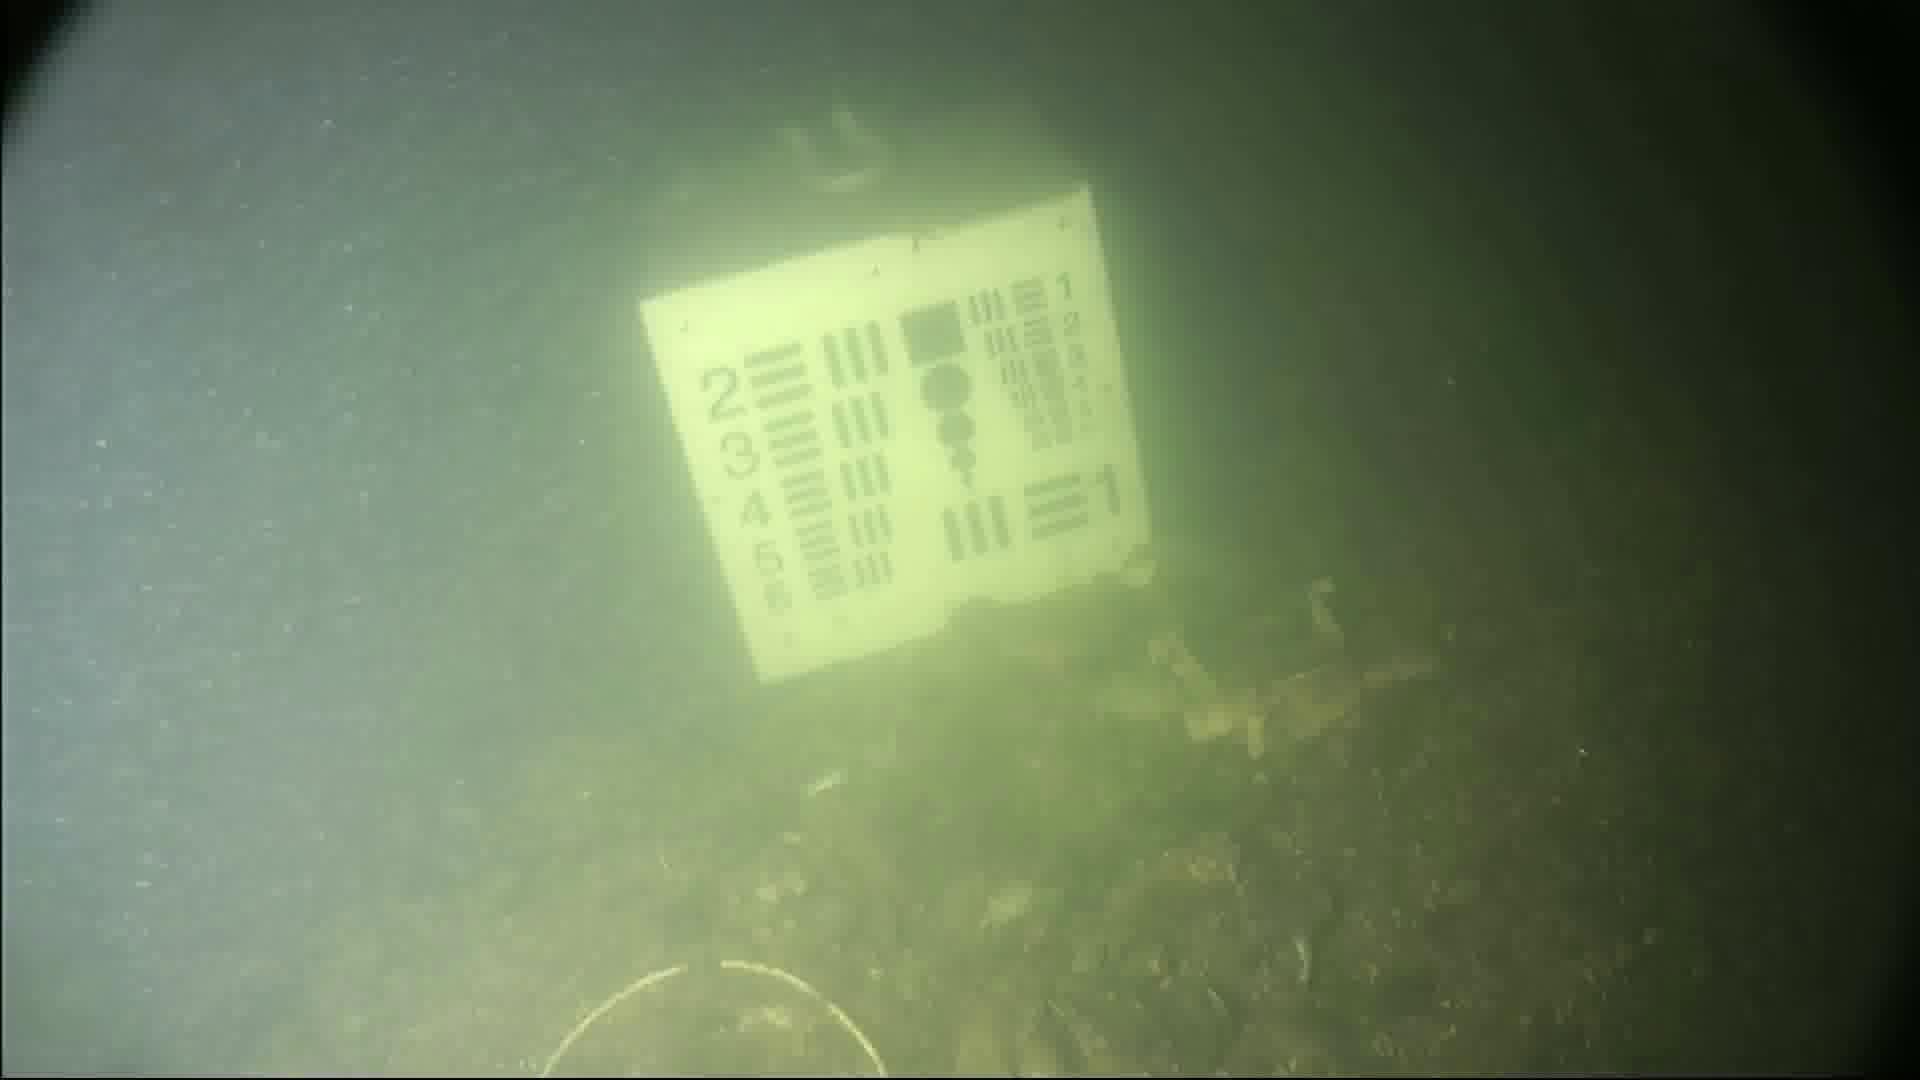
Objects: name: crab
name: starfish